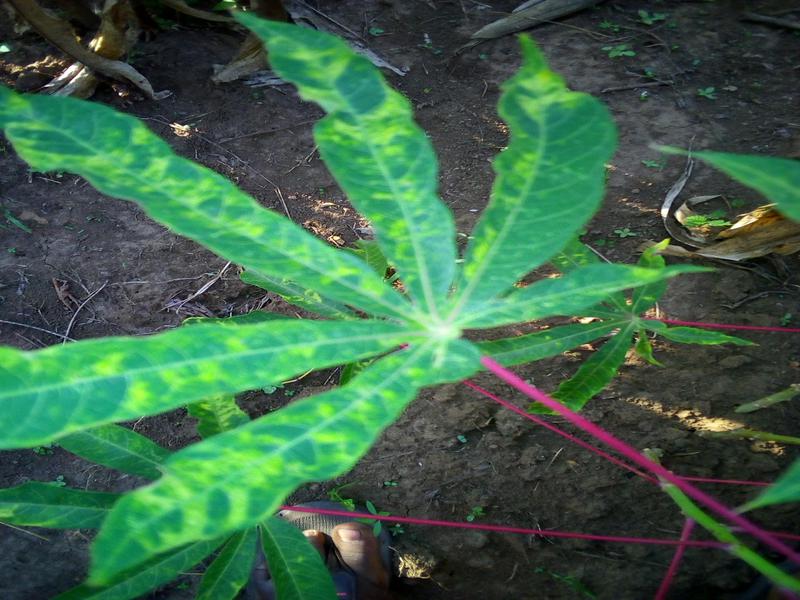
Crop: cassava
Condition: mosaic_disease